Crown (anatomy)

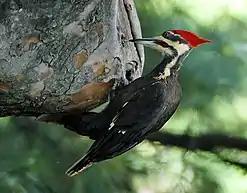
The pileated woodpecker on a tree branch, showing its crest which is under the pileum and the crown of the head.

Organisms such as whales and birds have different crown structures and species use them in different situations. Sperm whales have their blowholes situated asymmetrically on the crown of the head to breathe, causing a flattened head shape. In bird anatomy, the crown is the top of the head, or more specifically the zone from the frons, or forehead, extending posteriorly to the occiput and laterally on both sides to the temples. The upper part of the head, including frons, crown, and occiput, is called the pileum. A bird with a crest covering the pileum is described as "pileated" such as the pileated woodpecker. The range of feathers that make up the crest determines the bird's emotions and courtship behaviors. For instance, bird species such as the northern cardinal move the crest intensely to signify dominance and communication.